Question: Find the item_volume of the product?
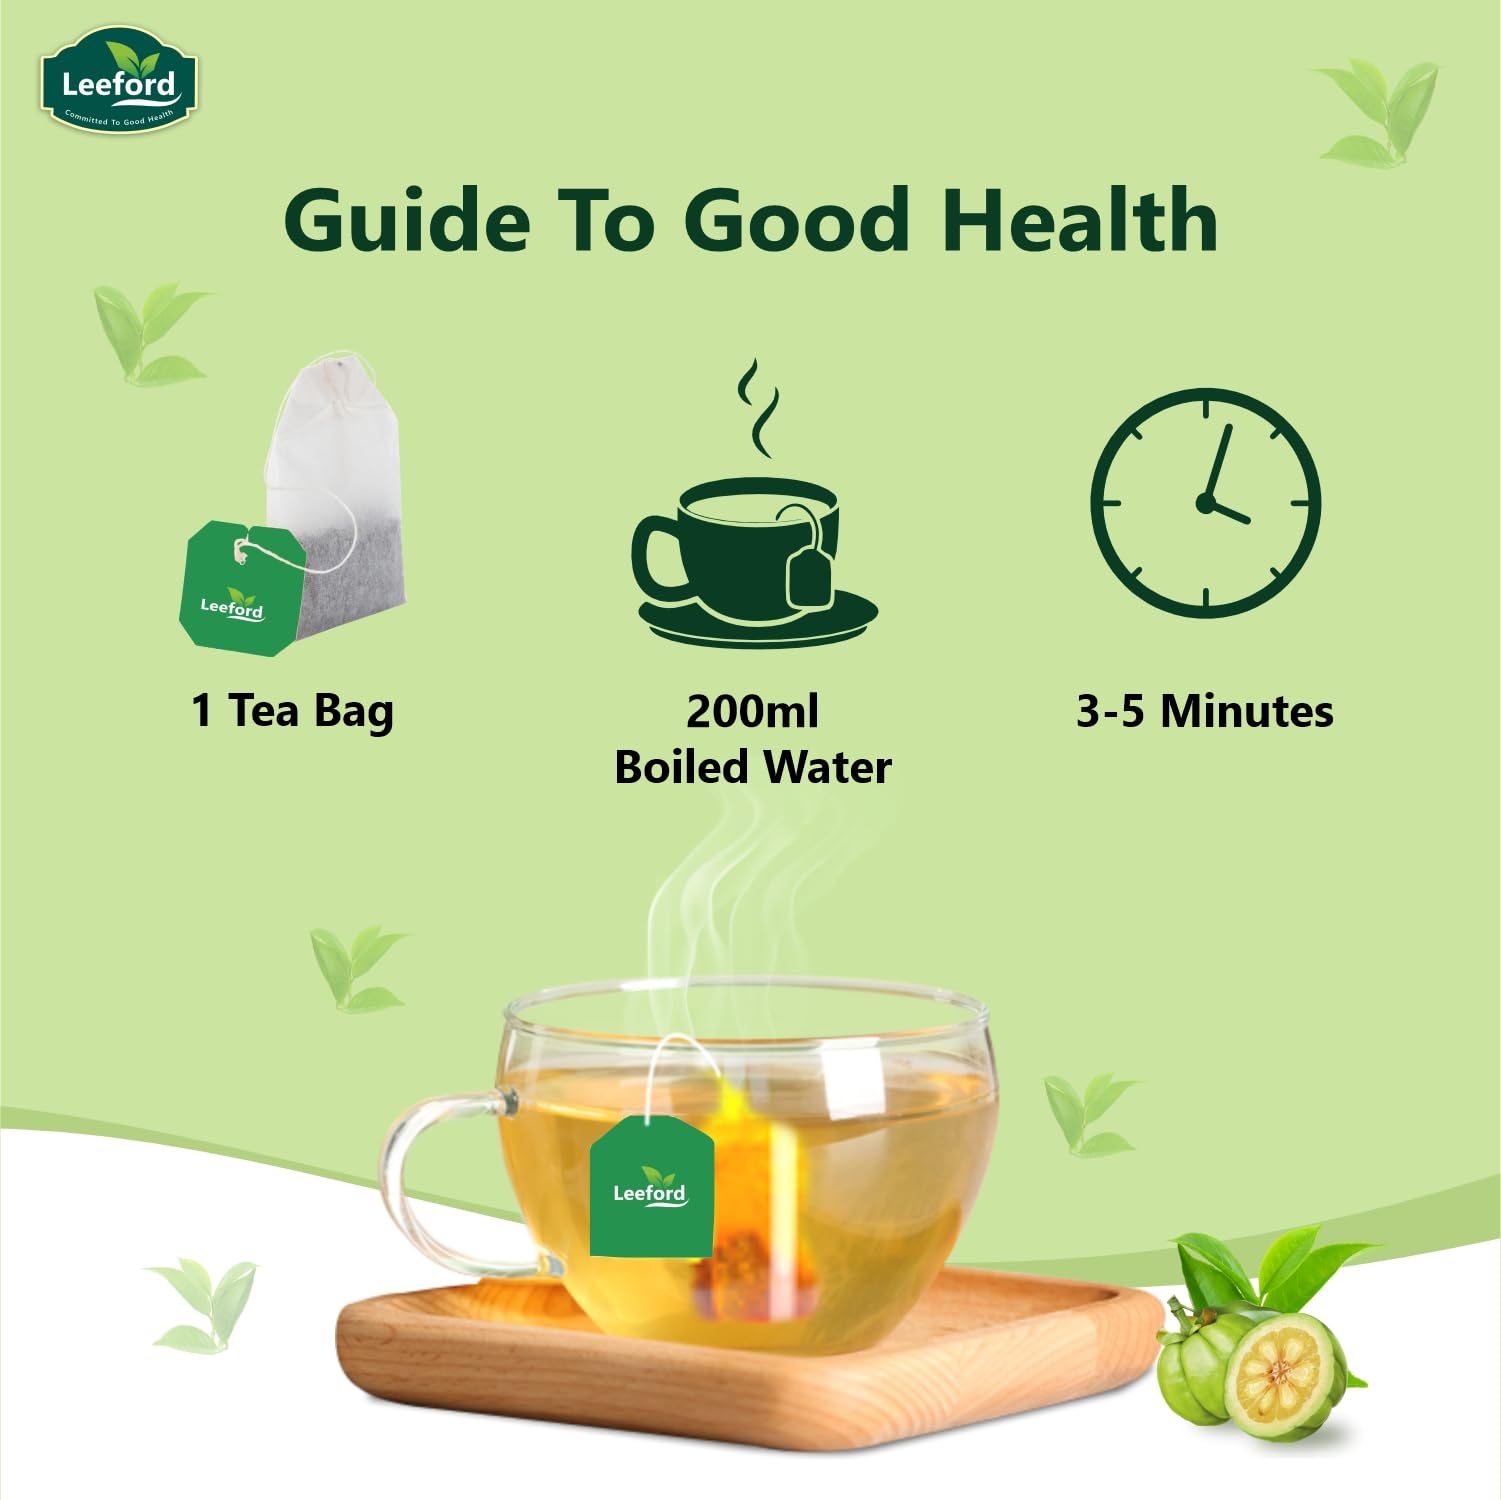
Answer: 200.0 millilitre